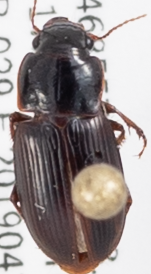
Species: Harpalus desertus
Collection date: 2019-04-17
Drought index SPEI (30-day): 0.272
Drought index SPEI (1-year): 1.22
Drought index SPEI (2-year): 0.54